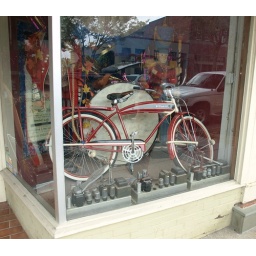
antique bike in the window